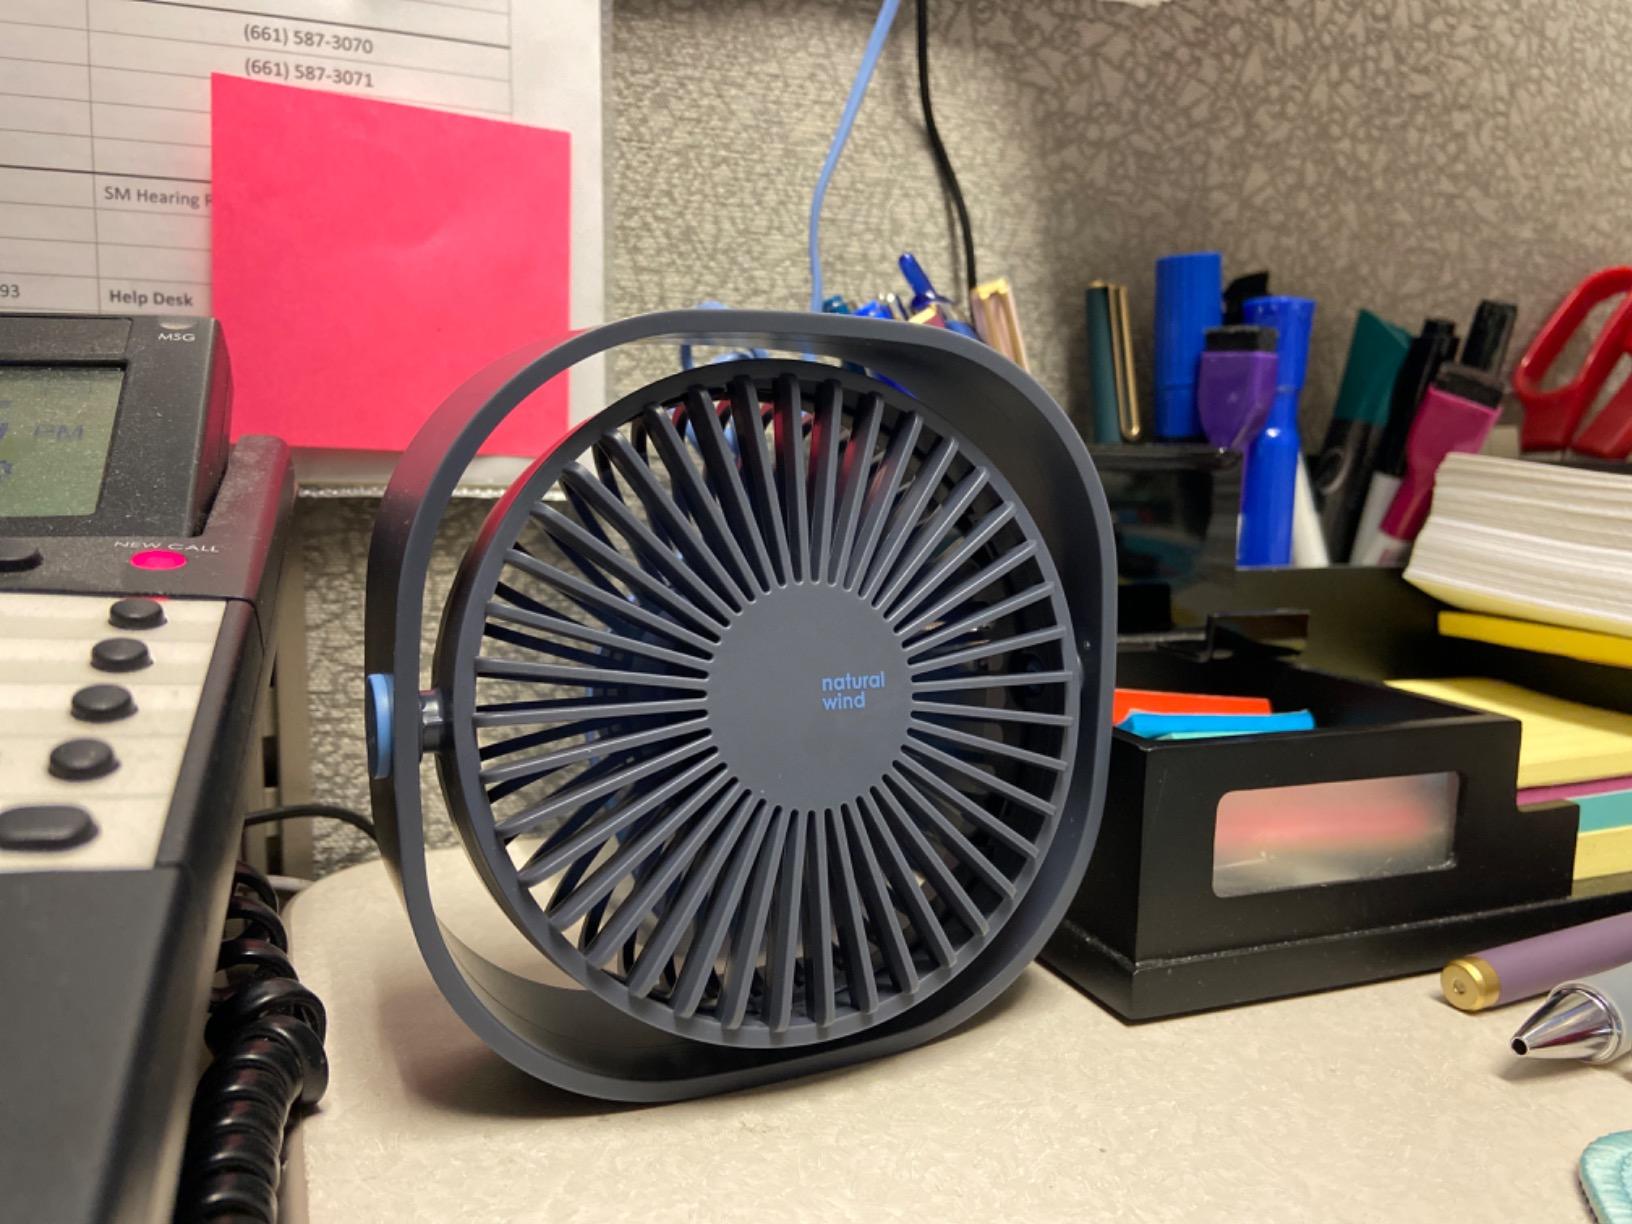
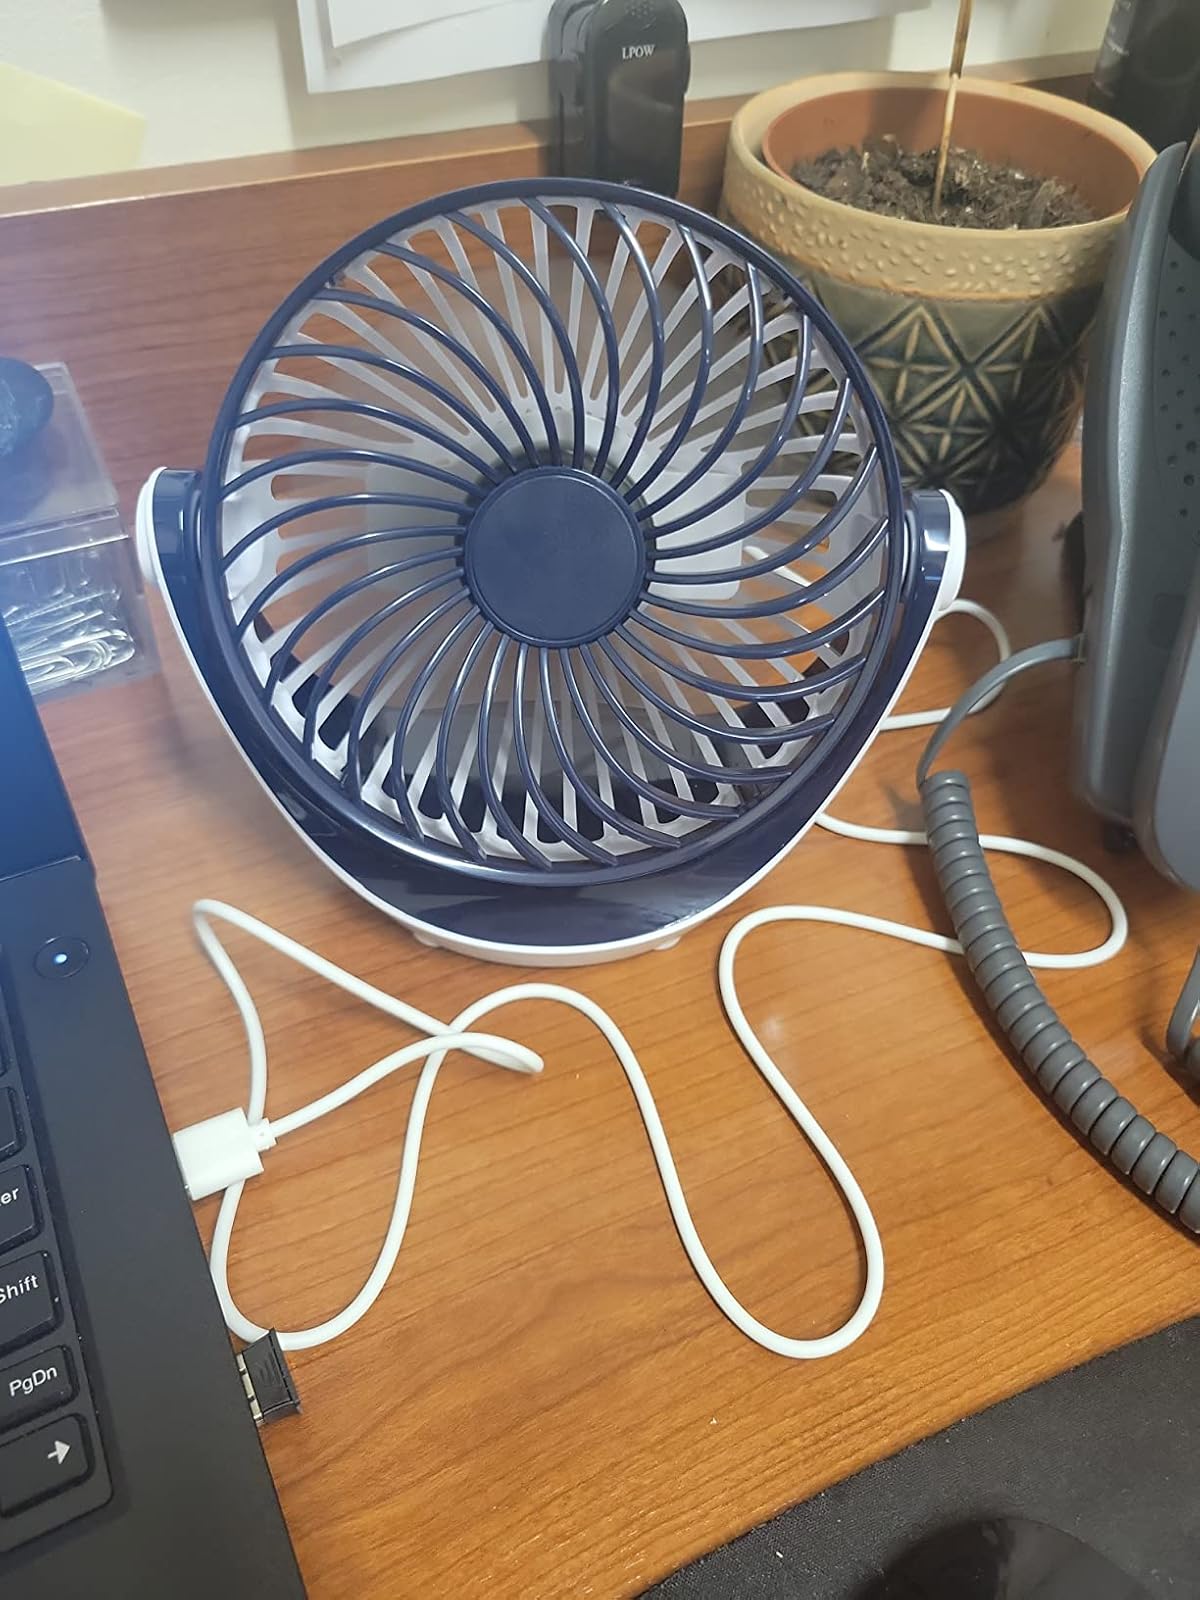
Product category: fan
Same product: no